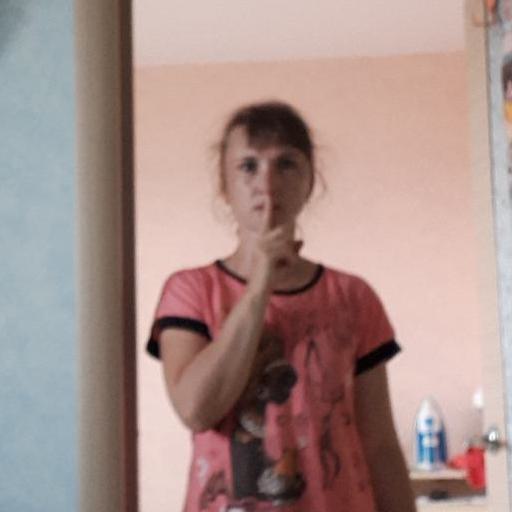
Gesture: mute